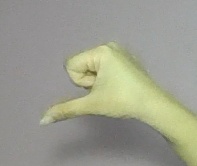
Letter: waw